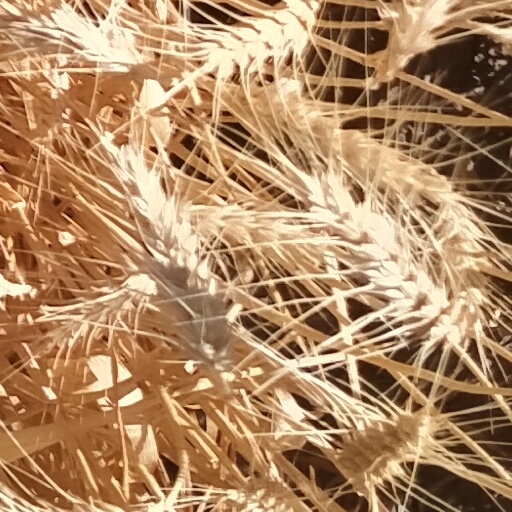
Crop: wheat